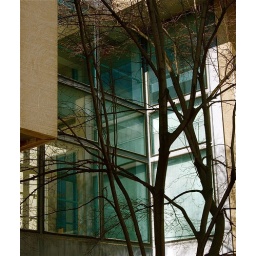
reflections and light intermingle in the corner windows of this building